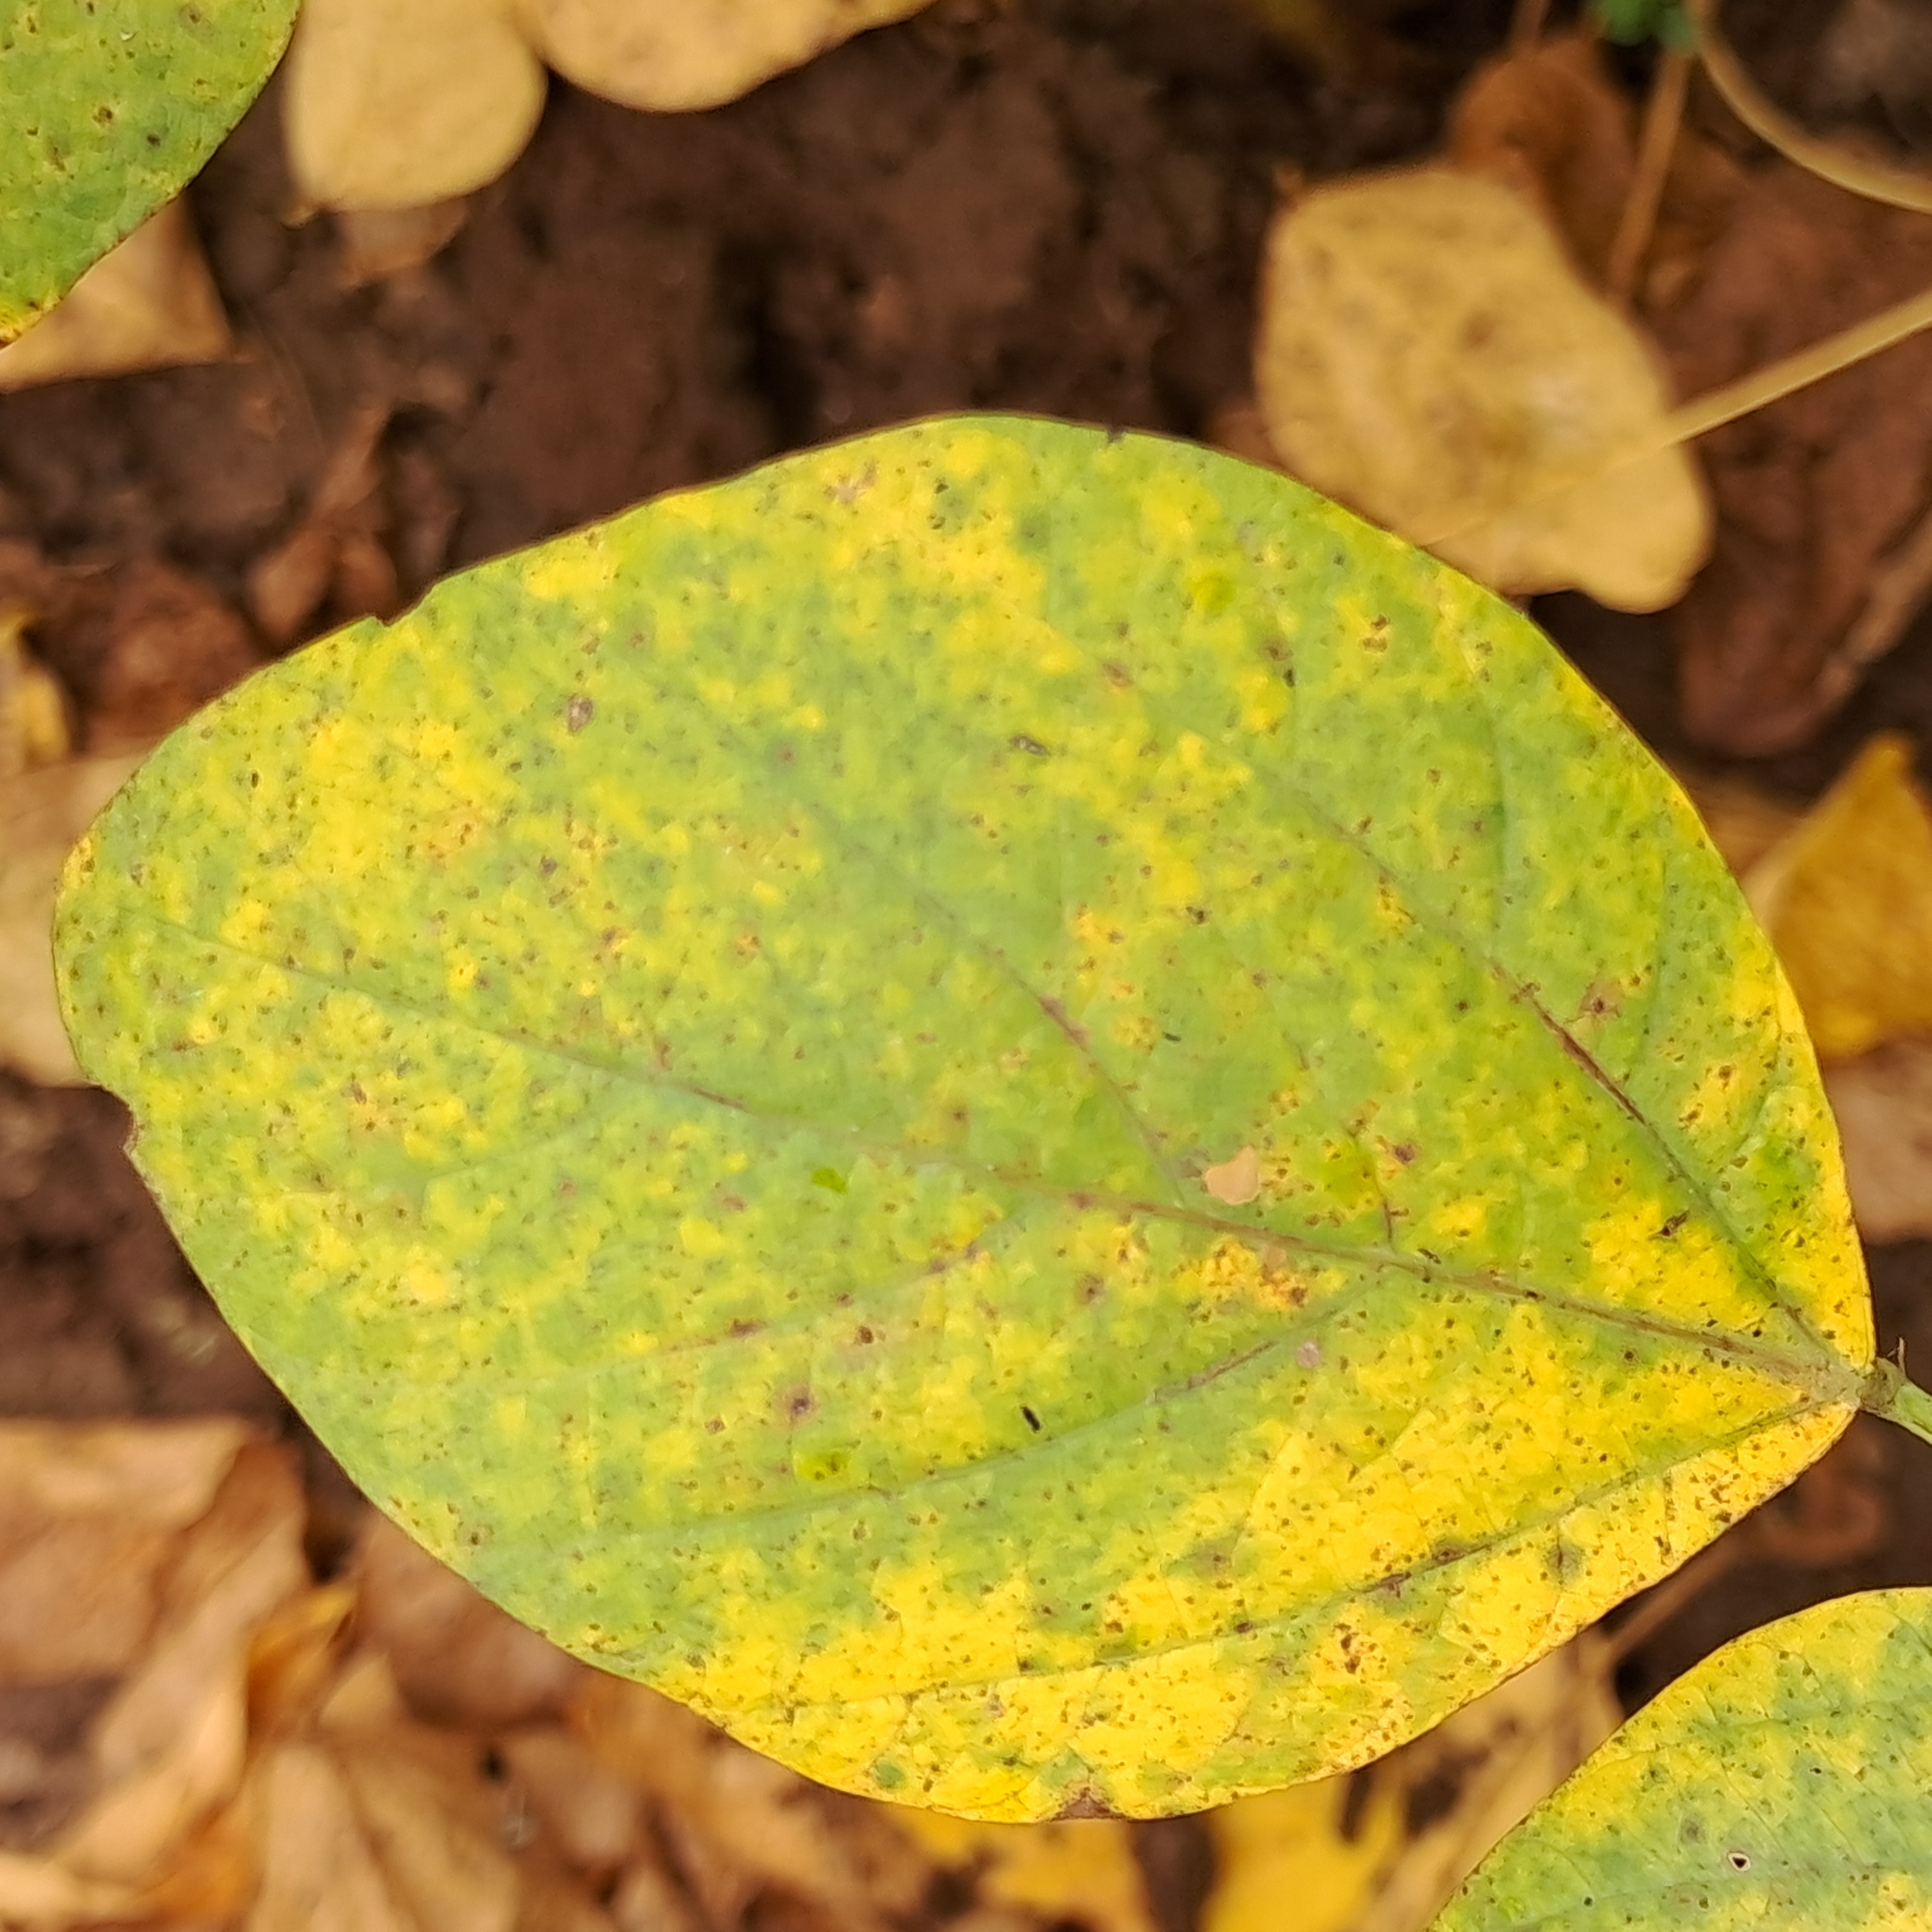
Label: Spectoria_Brown_Spot